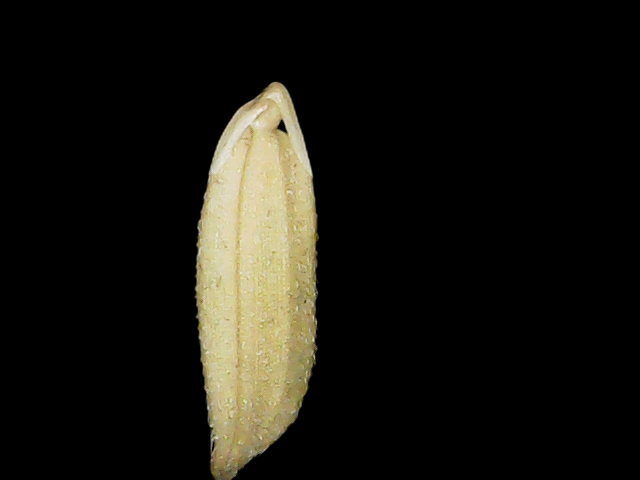
Rice variety: Binadhan23